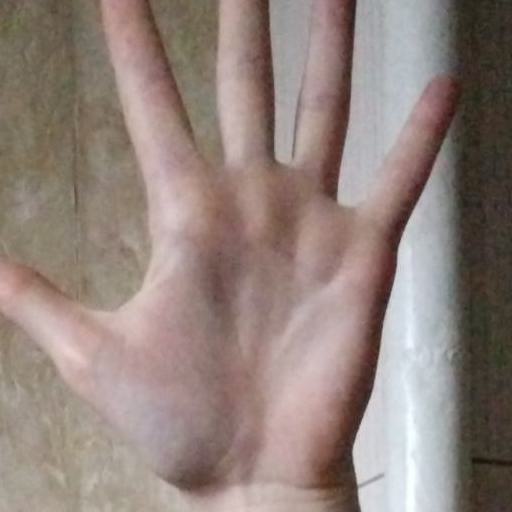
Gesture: palm